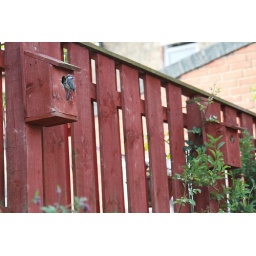
Blue tit feeding young in a bird box in our back garden.